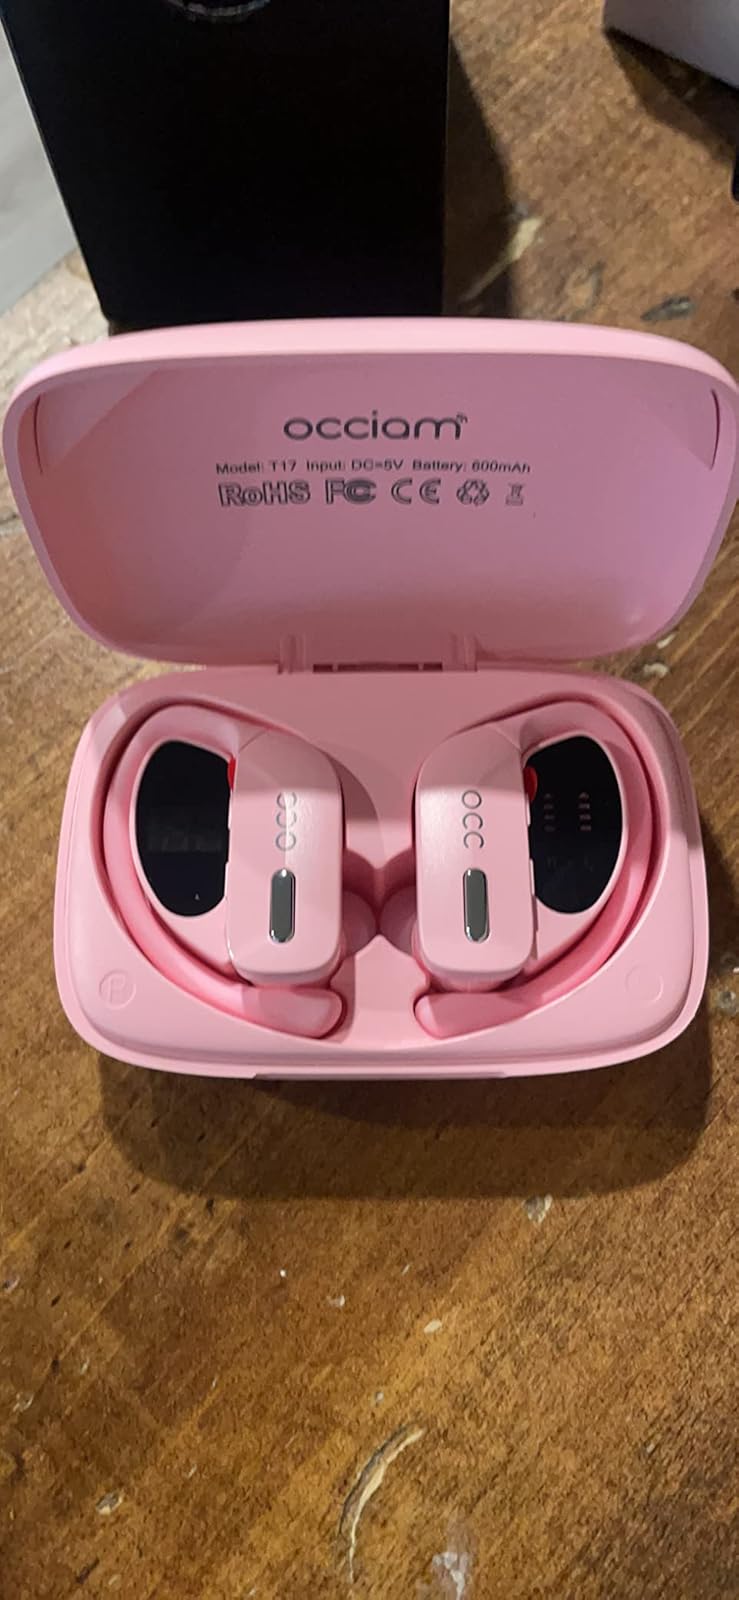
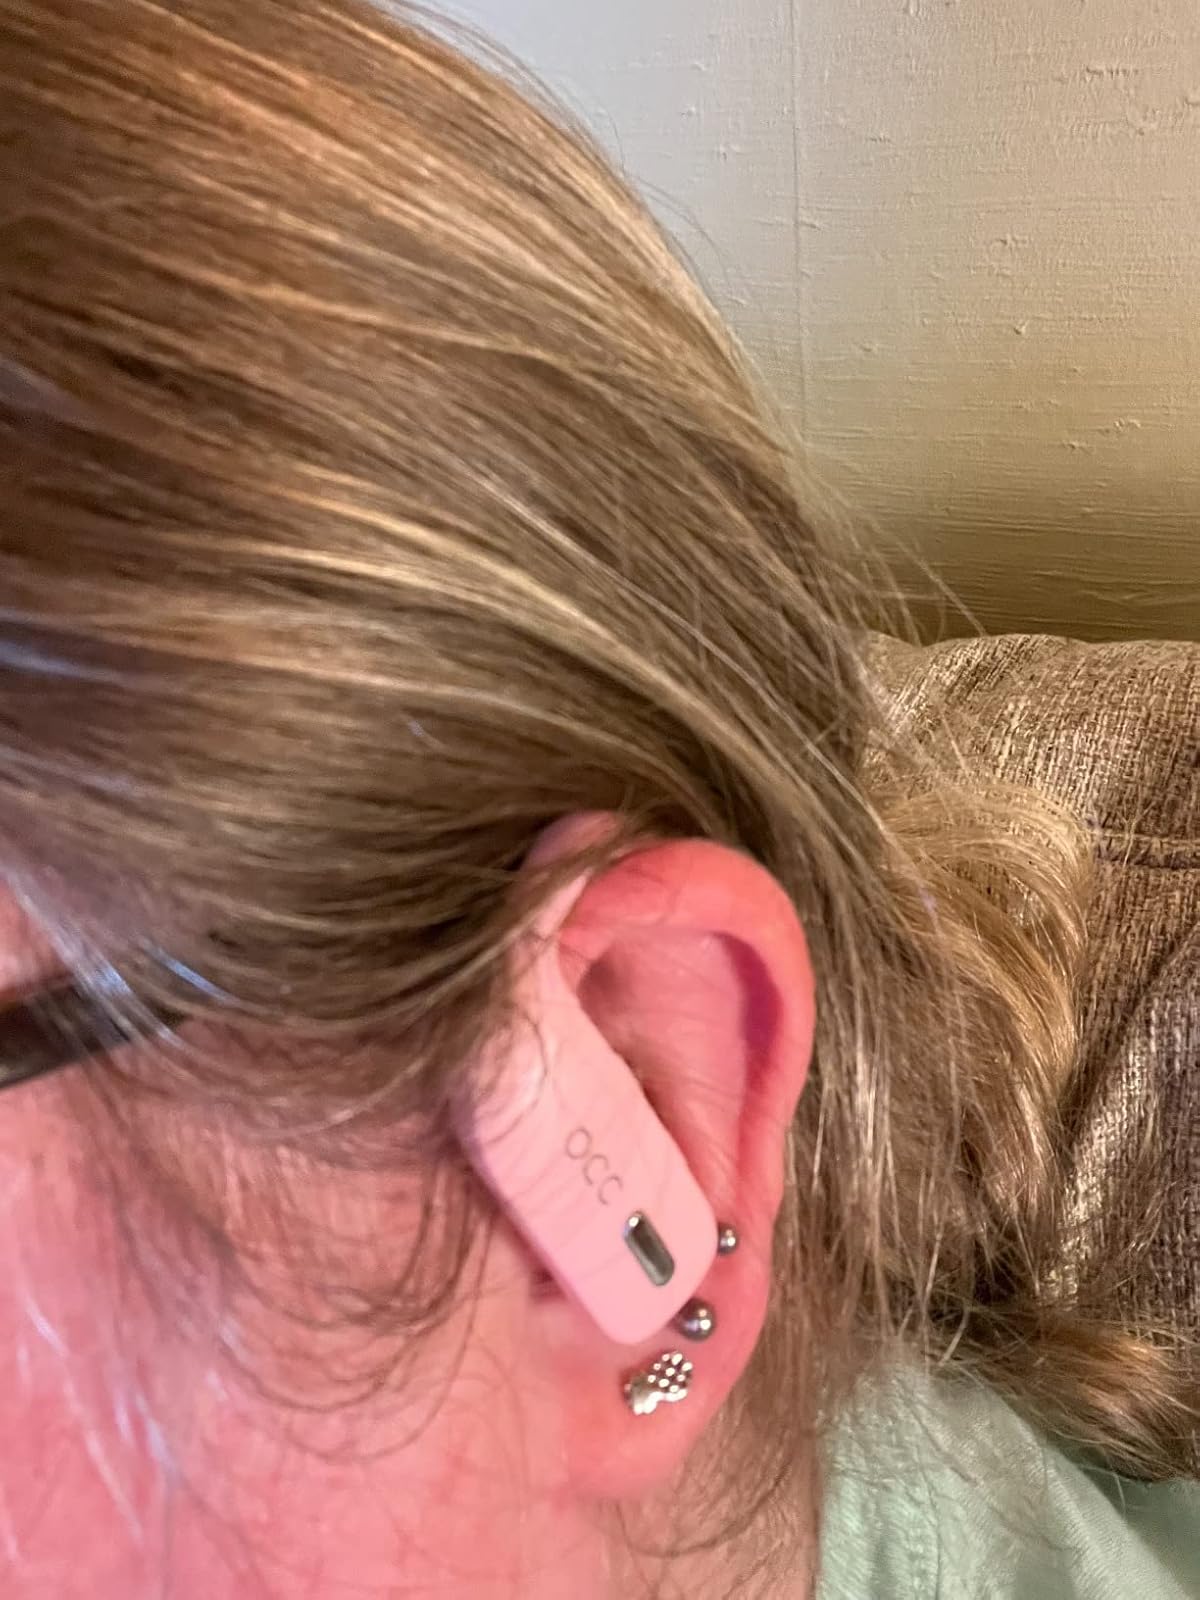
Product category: earbuds
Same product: yes